Billy the Kid's Round-Up

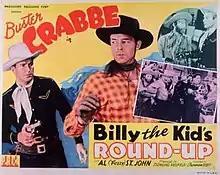
Theatrical release poster

Billy the Kid's Round-Up is a 1941 American western film directed by Sam Newfield and written by Fred Myton. The film stars Buster Crabbe, Al St. John, Carleton Young, Joan Barclay, Glenn Strange and Charles King. The film was released on December 12, 1941, by Producers Releasing Corporation.